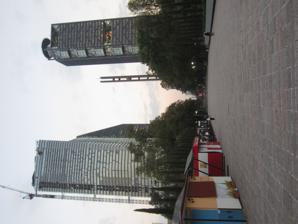
Building: Bridge of the Lions
Country: Mexico
Year built: 1975
Bridge in Mexico City, Mexico Not to be confused with Puente de los Leones or Bridge of Lions . Bridge of the Lions Puente de Los Leones The bridge in 2018 Coordinates 19°25′20″N 99°10′40″W / 19.422184°N 99.177846°W / 19.422184; -99.177846 Location The Bridge of the Lions (Spanish: Puente de Los Leones ) is a bridge along Av. Juventud Heroica in Mexico City , Mexico, adjacent to Chapultepec . Completed in 1975, the bridge features four bronze sculptures of lions and is flanked by cypress gardens. Marker Bronze sculpture of lion See also Puerta de los Leones References